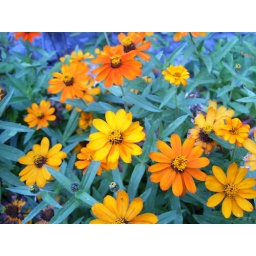
Just took a shot of some flowers at one of the rock gardens near a spring.